Augustan prose

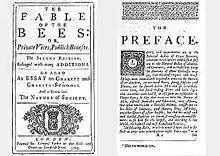
Title page to the 1705 edition of Bernard de Mandeville's "Fable of the Bees."

In social and political philosophy, economics underlies much of the debate. Charles Davenant, writing as a radical Whig, was the first to propose a theoretical argument on trade and virtue with his "A Discourse on Grants and Resumptions and Essays on the Balance of Power" (1701). However, Davenant's work was not directly very influential. On the other hand, Bernard de Mandeville's "The Fable of the Bees" became a centerpoint of controversy regarding trade, morality, and social ethics. It was initially a short poem called "The Grumbling Hive, or Knaves Turn'd Honest" in 1705. However, in 1714 he published it with its current title, "The Fable of the Bees: or, Private Vices, Public Benefits" and included "An Enquiry into the Origin of Moral Virtue." Mandeville argued that wastefulness, lust, pride, and all the other "private" vices (those applying to the person's mental state, rather than the person's public actions) were good for the society at large, for each led the individual to employ others, to spend freely, and to free capital to flow through the economy. William Law attacked the work, as did Bishop Berkeley (in the second dialogue of "Alciphron" in 1732). In 1729, when a new edition appeared, the book was prosecuted as a public nuisance. It was also denounced in the periodicals. John Brown attacked it in his "Essay upon Shaftesbury's Characteristics" (1751). It was reprinted again in 1755. Although there was a serious political and economic philosophy that derived from Mandeville's argument, it was initially written as a satire on the Duke of Marlborough's taking England to war for his personal enrichment. Mandeville's work is full of paradox and is meant, at least partially, to problematize what he saw as the naive philosophy of human progress and inherent virtue.